National Children's Wind Orchestra of Great Britain

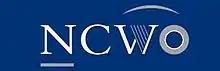
Official National Children's Wind Orchestra of Great Britain logo

NCWO was originally formed to provide a very high level opportunity for Young performers to play at a level which will not compromise on difficulty of music for the age of the performers.